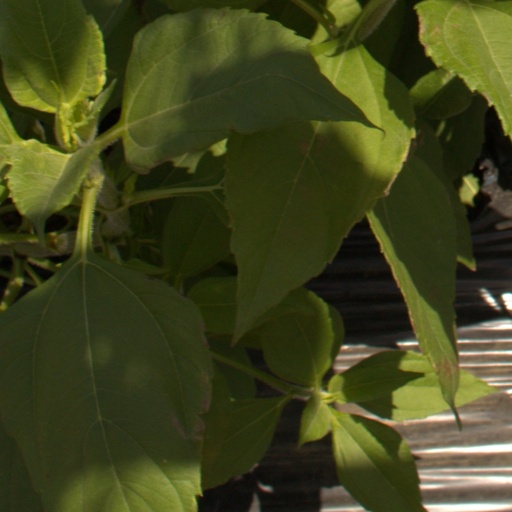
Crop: Jerusalem artichoke